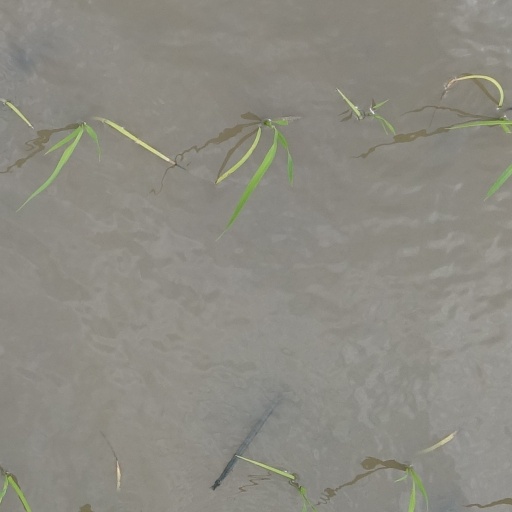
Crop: rice